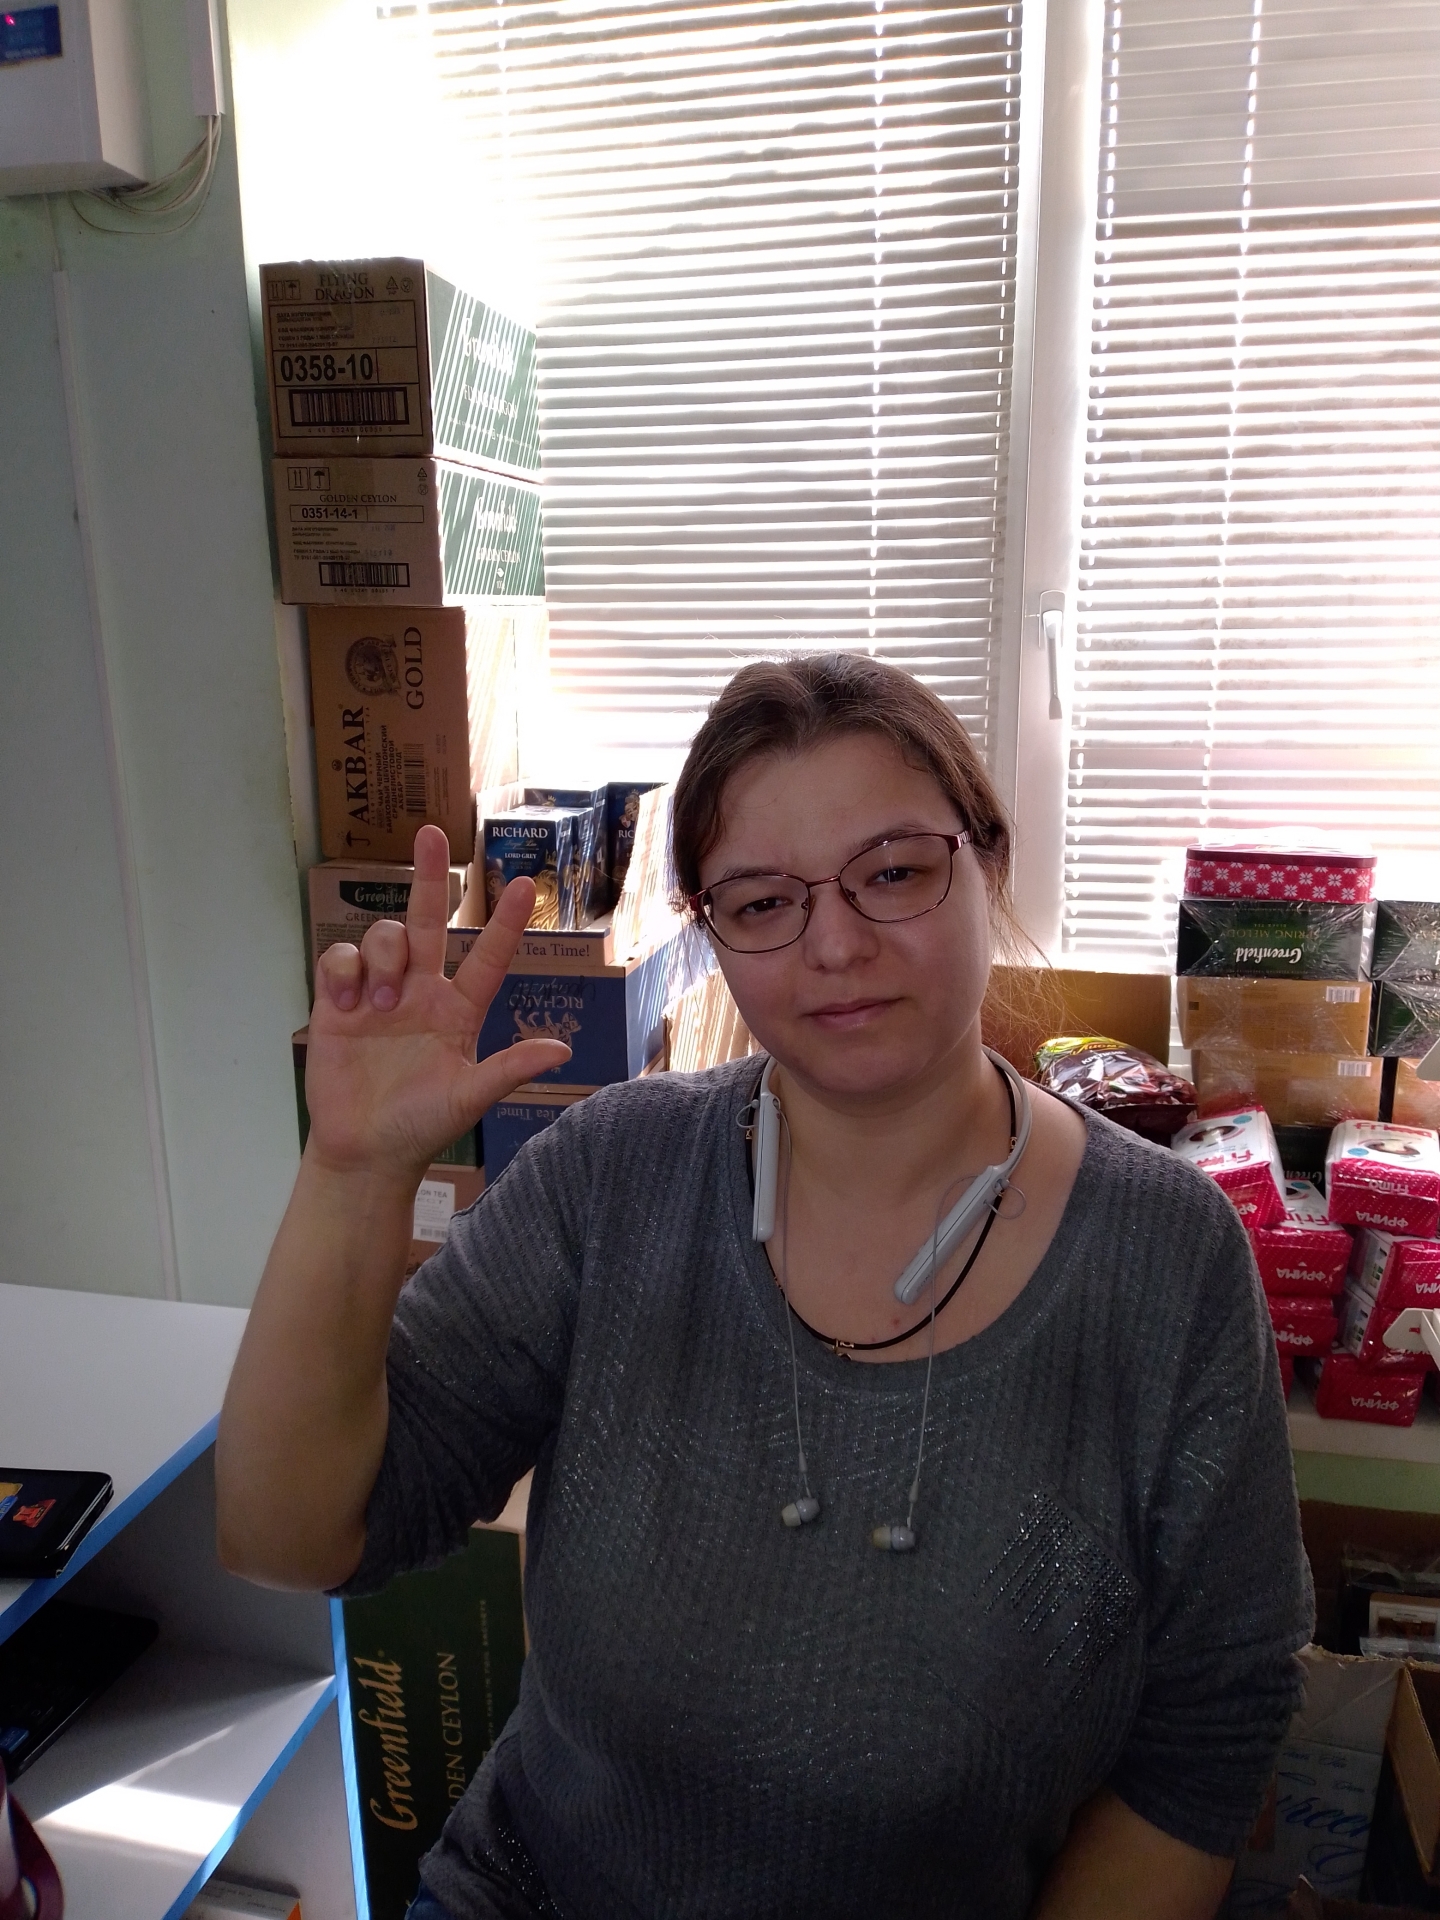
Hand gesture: three2